Mademoiselle Zazie

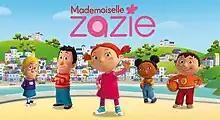
5 of the 6 main characters, from left to right: Cindy, Max, Zazie, Abigail and Pedro.

Mademoiselle Zazie (also known as Miss Zazie) is an animated television series produced by Cyber Group Studios and Scrawl Studios. It debuted on France 5's Zouzous block on August 24, 2013.